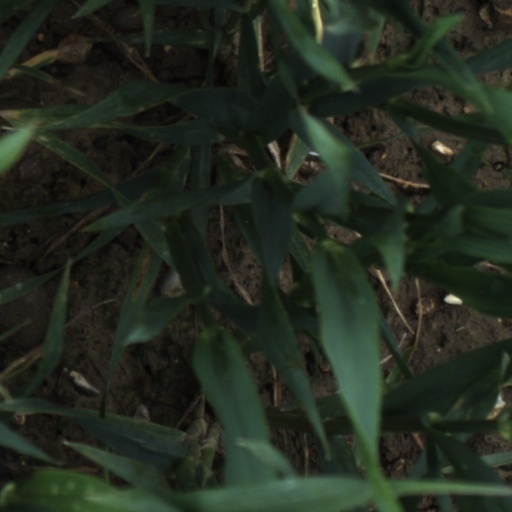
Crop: wheat